Lake Pend Oreille

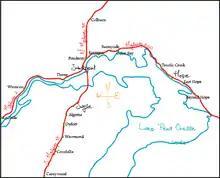
The highways and cities on the northern end of Lake Pend Oreille

During World War II, the south end was the second largest naval training ground in the world and the largest "city" in the state. Built as a result of the Japanese attack on Pearl Harbor, the training station is now Farragut State Park. The lake's Large Scale Vehicle Range is still used by the Navy's Acoustic Research Detachment for sonar testing with large-scale submarine prototypes on the Pend Oreille Calibration Station. The significant depth gives acoustic properties similar to the open ocean. Background noise is less than at ocean testing locations, and the sound signatures being investigated cannot be monitored by foreign governments in international waters.